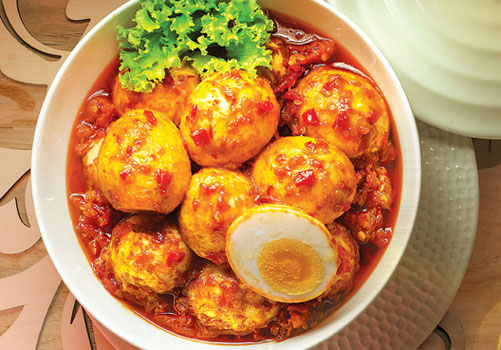
Label: telur_balado